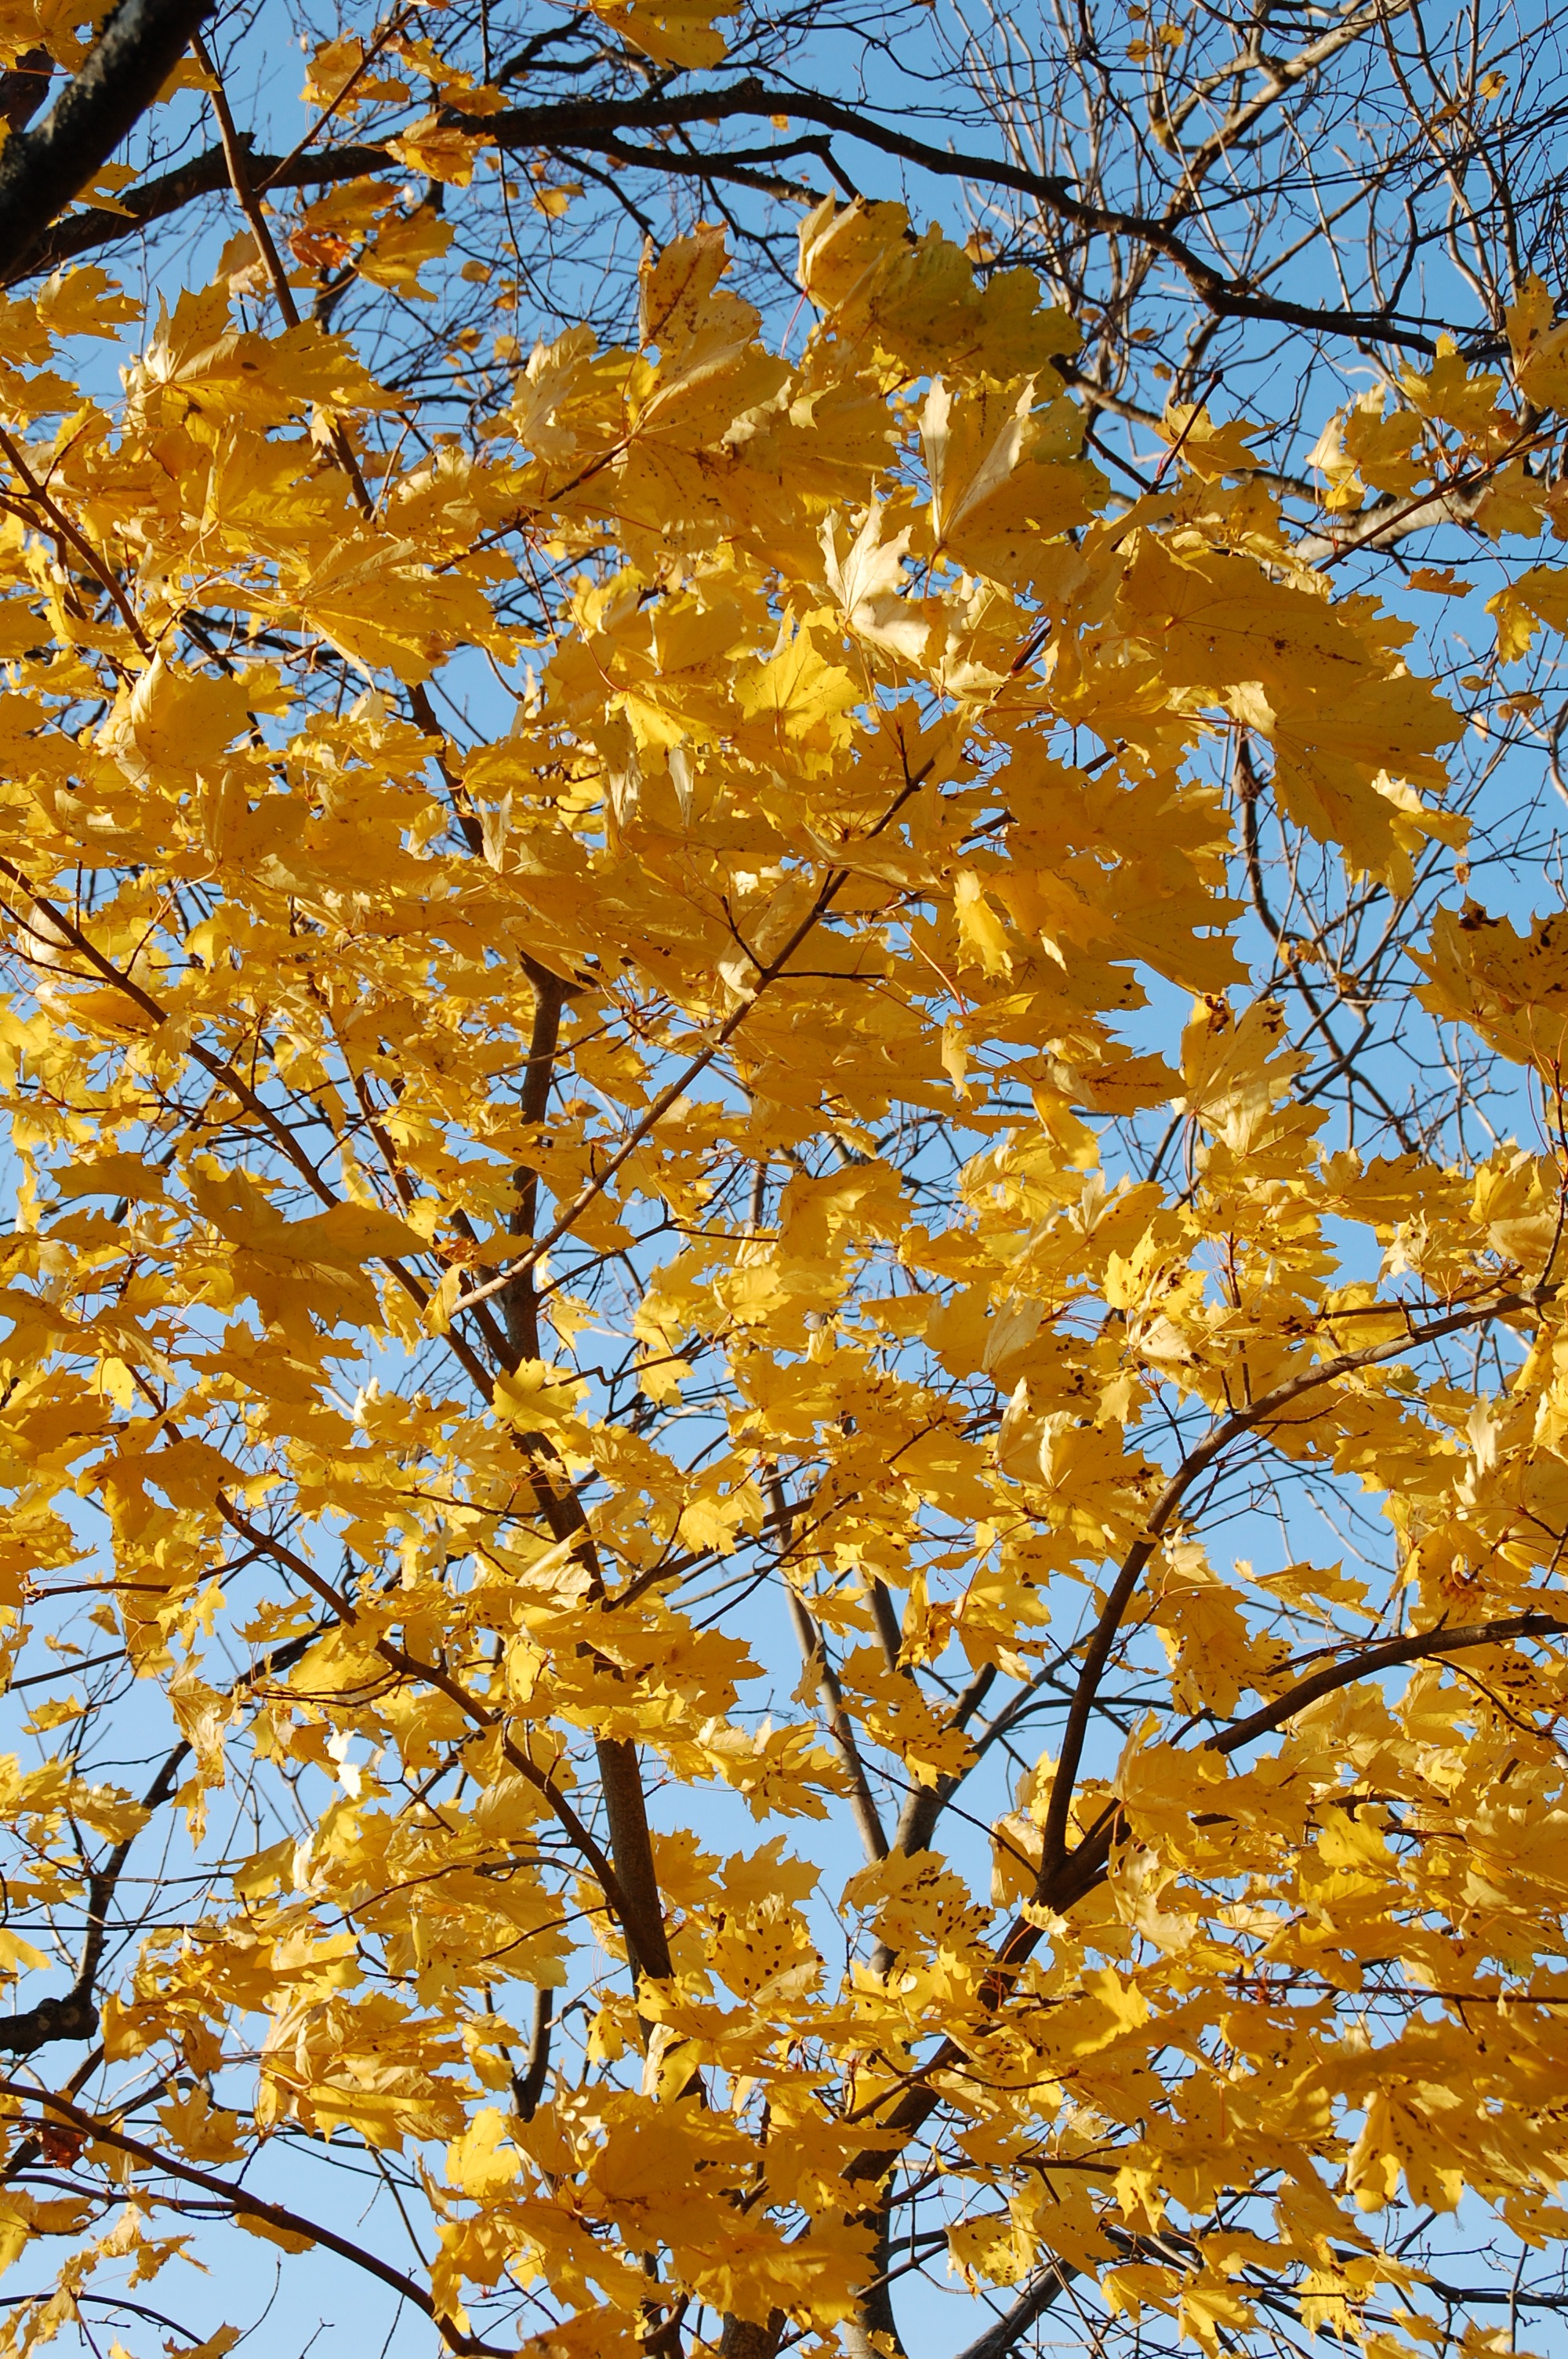
tree, branch, plant, sky, sunlight, leaf, fall, flower, foliage, golden, autumn, yellow, flora, season, maple tree, leaves, deciduous, flowering plant, maidenhair tree, woody plant, land plant